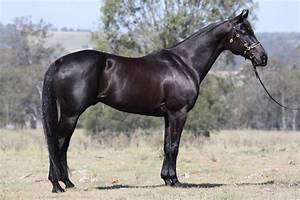
Label: cavallo